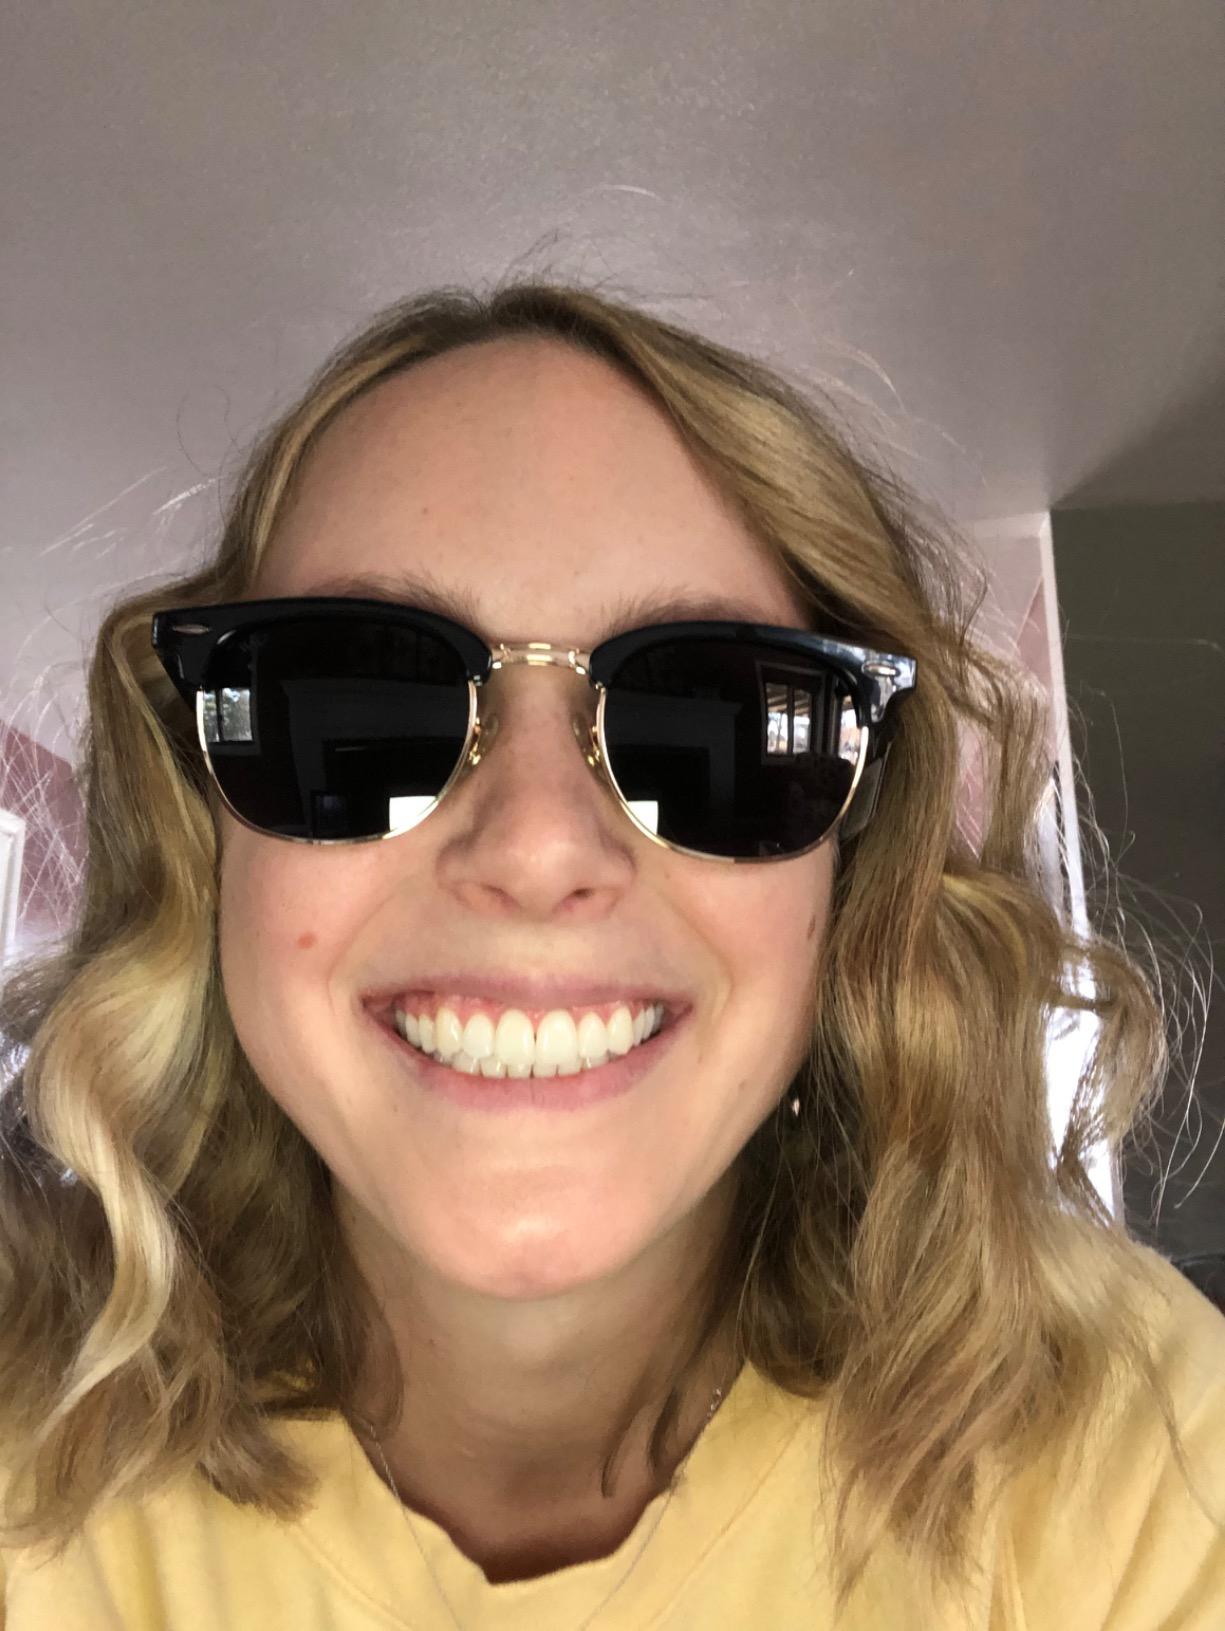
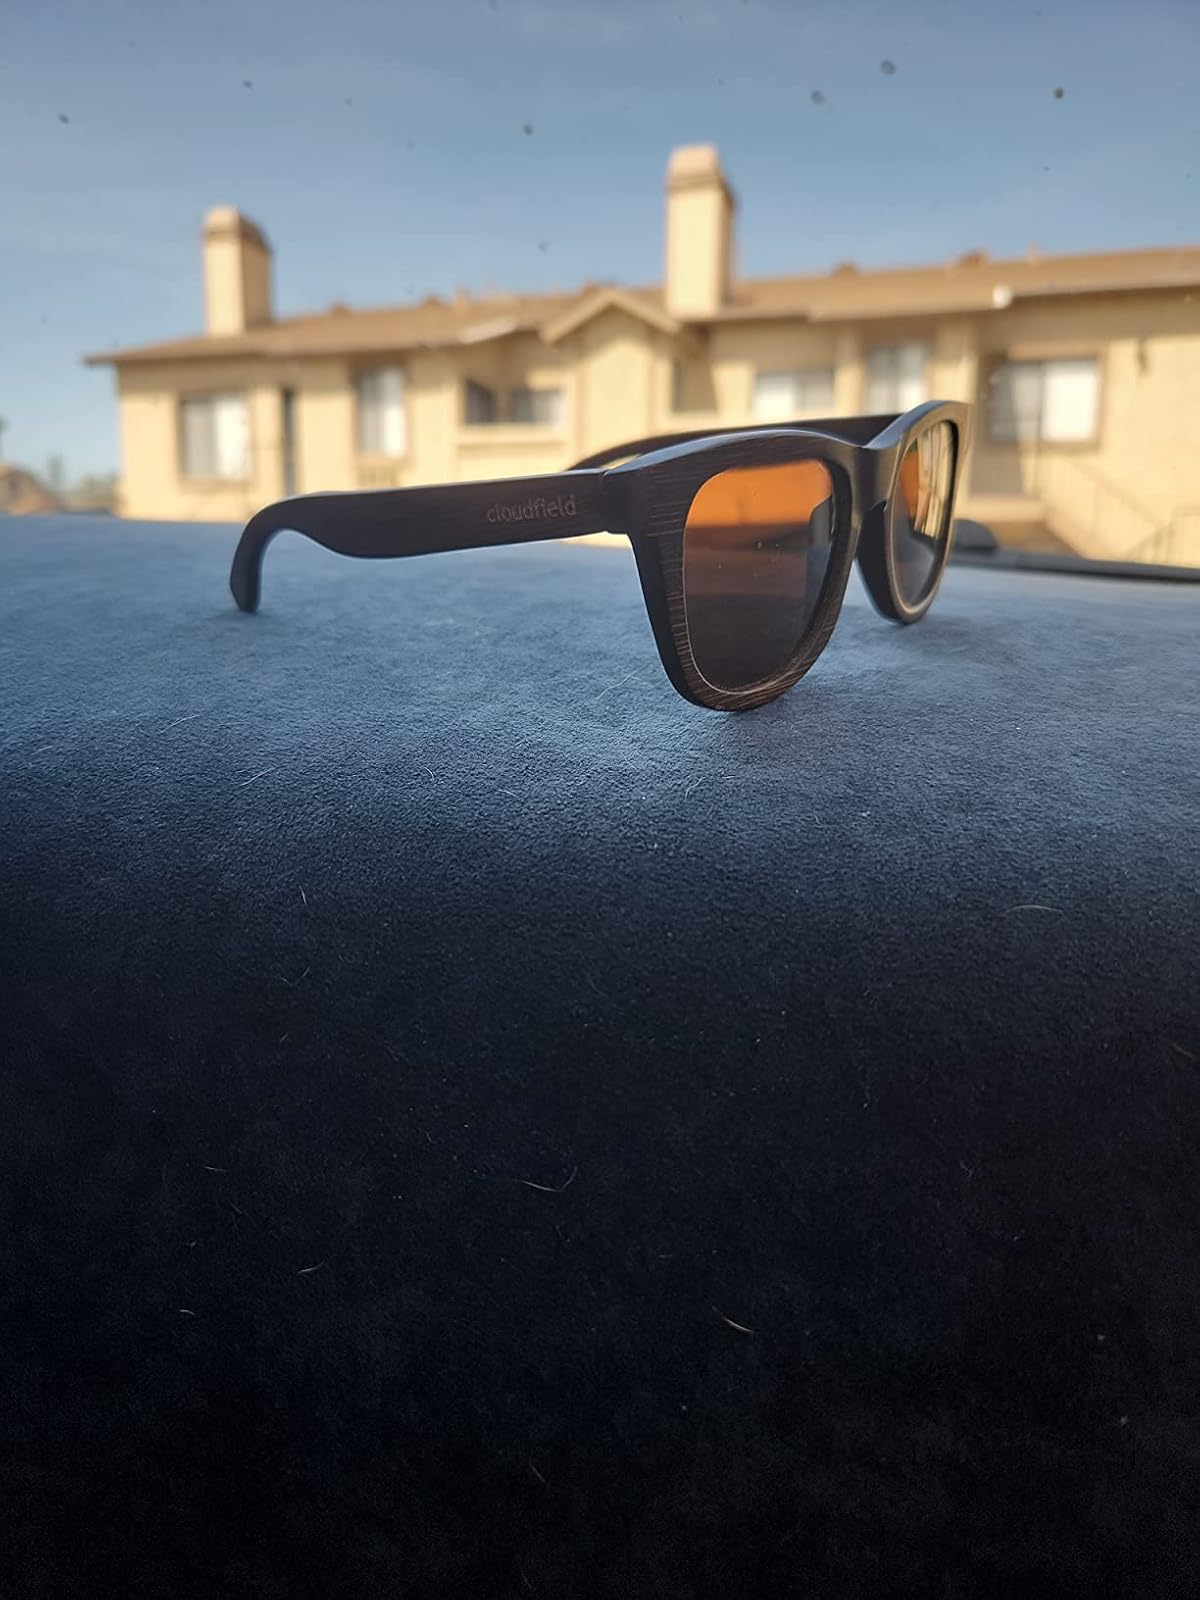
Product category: accessories_sunglasses
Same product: no